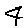
Label: 4